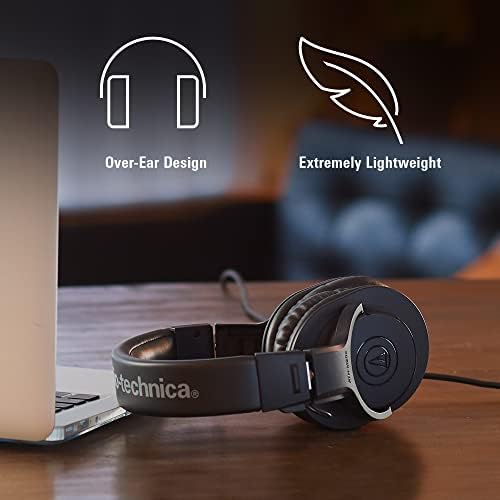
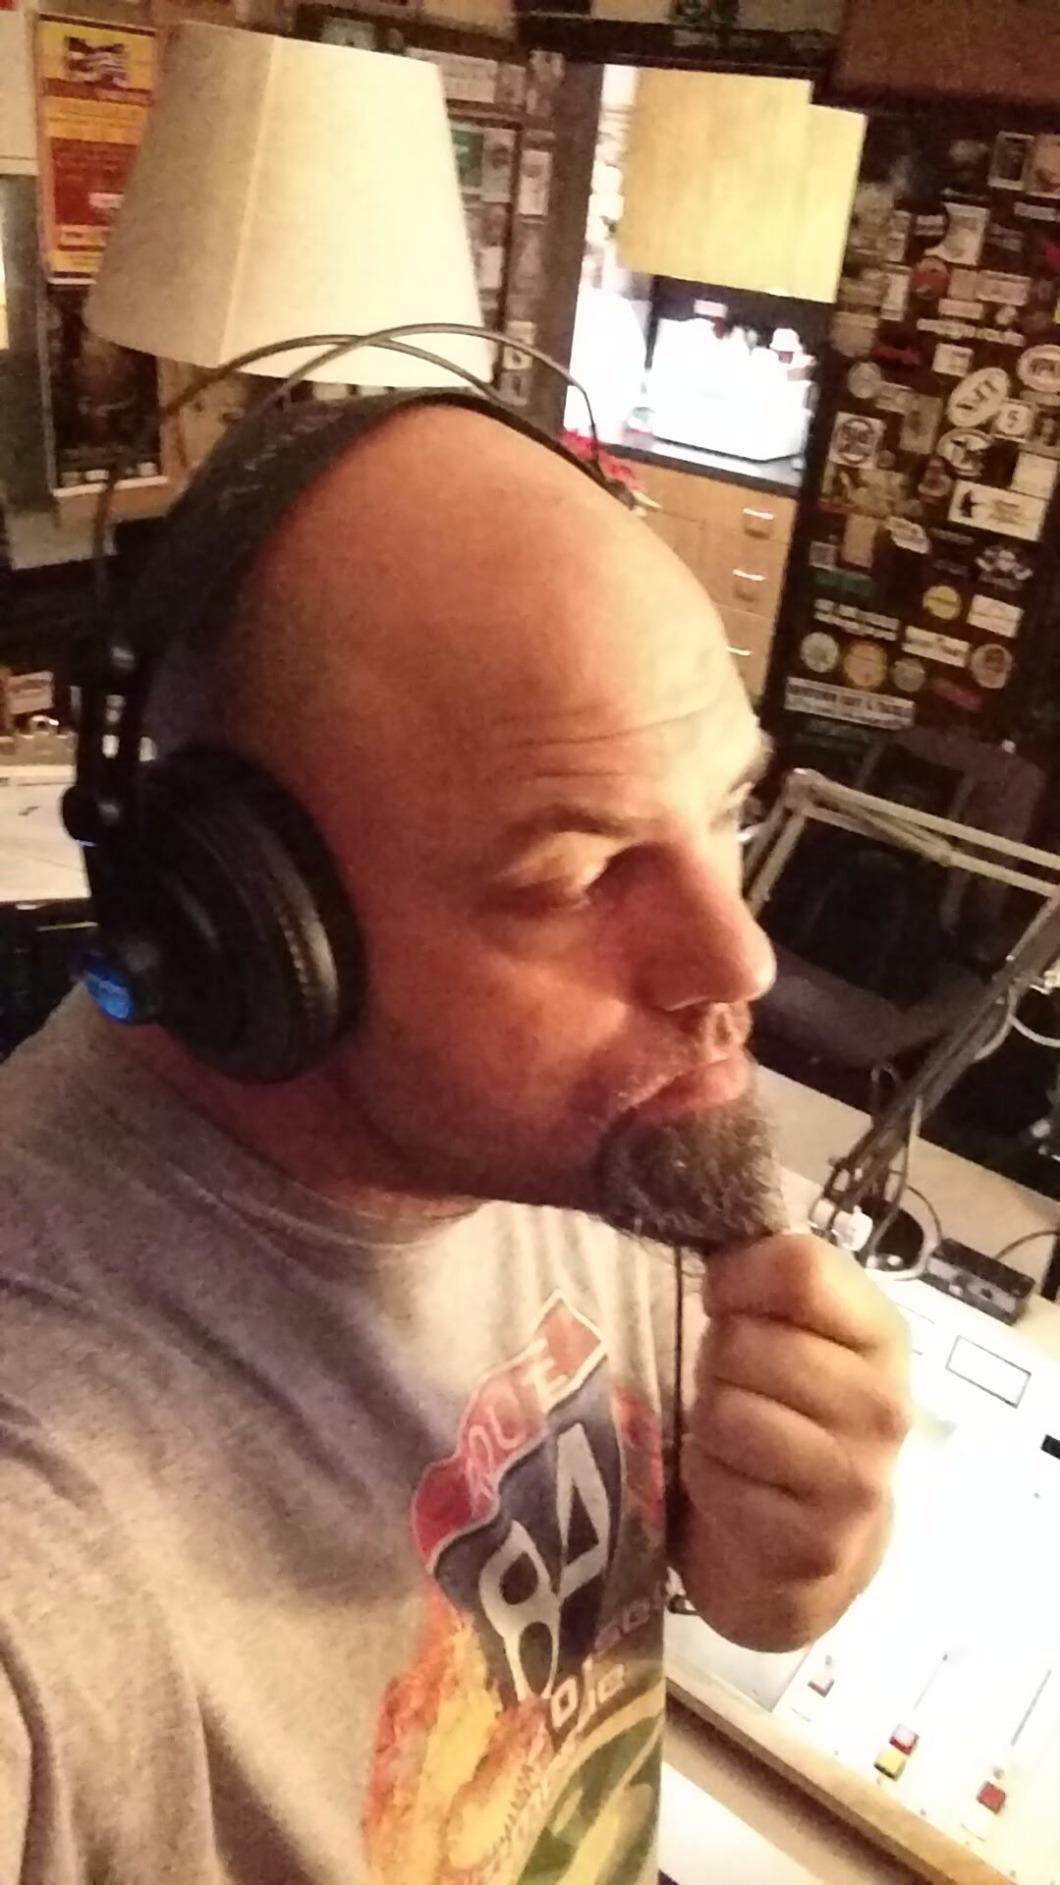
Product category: headphones
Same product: no